Felted

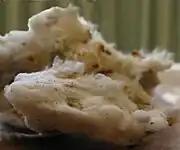
Felted plant fibre from nest of a carder bee

A felted material is a hairy or (hairy-like) fibre that is densely packed or tangled, forming felt or felt-like structures.